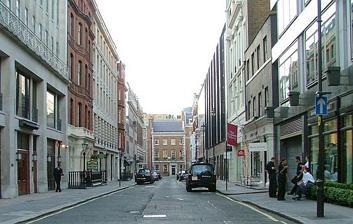
Building: The Redfern Gallery
Country: United Kingdom
Year built: 1923
Redfern Gallery View of Cork Street , with the Redfern on the right Formation 1923 Type Art gallery Location London , W1 Coordinates 51°30′36″N 0°08′28″W / 51.51013°N 0.14117°W / 51.51013; -0.14117 Founded by Arthur Knyvett-Lee Anthony Maxtone Graham Website redfern-gallery .com The Redfern Gallery is an exhibition space in the West End of London specialising in contemporary British art . It was founded by Arthur Knyvett-Lee and Anthony Maxtone Graham in 1923 as an artists' cooperative on the top floor of Redfern House, 27 Old Bond Street , and in 1936 moved to nearby 20 Cork Street . [ better source needed ] Exhibitions In 1924 it showed the student work of Henry Moore and Barbara Hepworth , and in 1929, the first exhibition of British linocuts featuring work by Cyril Edward Power , Sybil Andrews , and Claude Flight . It showed many artists associated with Roger Fry 's Omega Workshops , the later The London Group and members of the Bloomsbury School. In 1963, The Redfern was the first gallery to show the work of Patrick Procktor . Sixteen more solo exhibitions of Proctor's works were to follow until 2017. Recent exhibitions In early 2014, the gallery held a retrospective of British pop art artist Brian Rice . In 2015–2016 it showed work by Sarah Armstrong-Jones . References